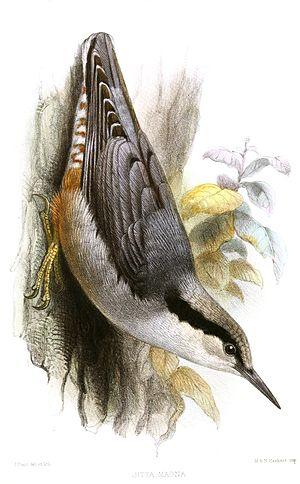
La Sittelle géante est une espèce d'oiseaux de la famille des Sittidae. C'est la plus grande des sittelles, mesurant 19,5 cm de longueur. Les parties supérieures sont gris bleuâtre, avec l'avant — de la calotte au haut du dos — gris clair, contrastant avec le reste du dos plus sombre. L'oiseau a deux traits sourciliers noirs très épais, et les parties inférieures gris clair, avec les joues et la gorge blanchâtres, et le ventre plus ou moins lavé de chamois et de cannelle, selon le sexe de l'individu. La Sittelle géante a un long bec, et une queue longue pour une sittelle. La femelle se distingue du mâle par ses traits oculaires plus ternes et ses parties supérieures offrant moins de contraste entre calotte et nuque et le bas du dos. Les cris sont puissants et constitués de répétitions de motifs simples. L'espèce glane sa nourriture sur les troncs et les branches d'arbres, notamment de pins, et se nourrit d'insectes et de baies. Elle niche vers le mois de mars, dans le trou d'un arbre et sans en maçonner l'entrée, et la nichée compte environ trois jeunes.